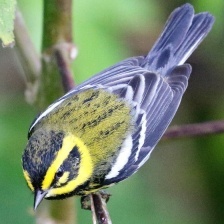
Species: TOWNSENDS WARBLER
Scientific name: SETOPHAGA TOWNSENDI